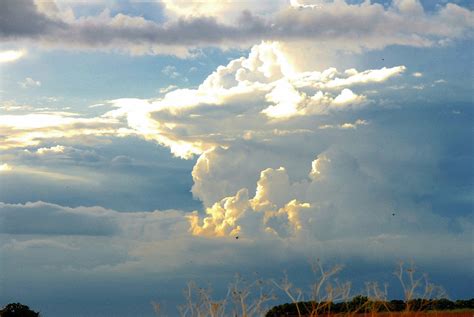
Weather: cloudy or overcast